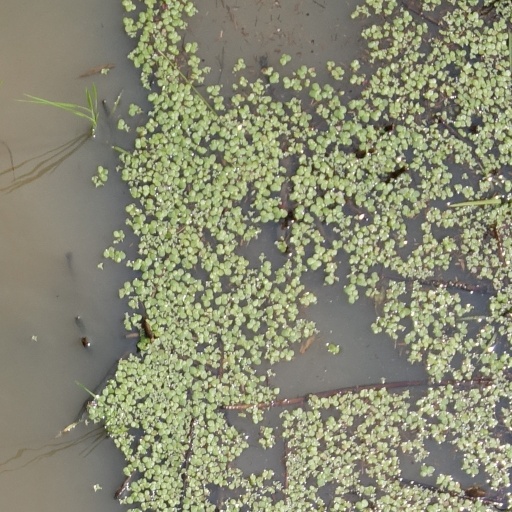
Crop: rice